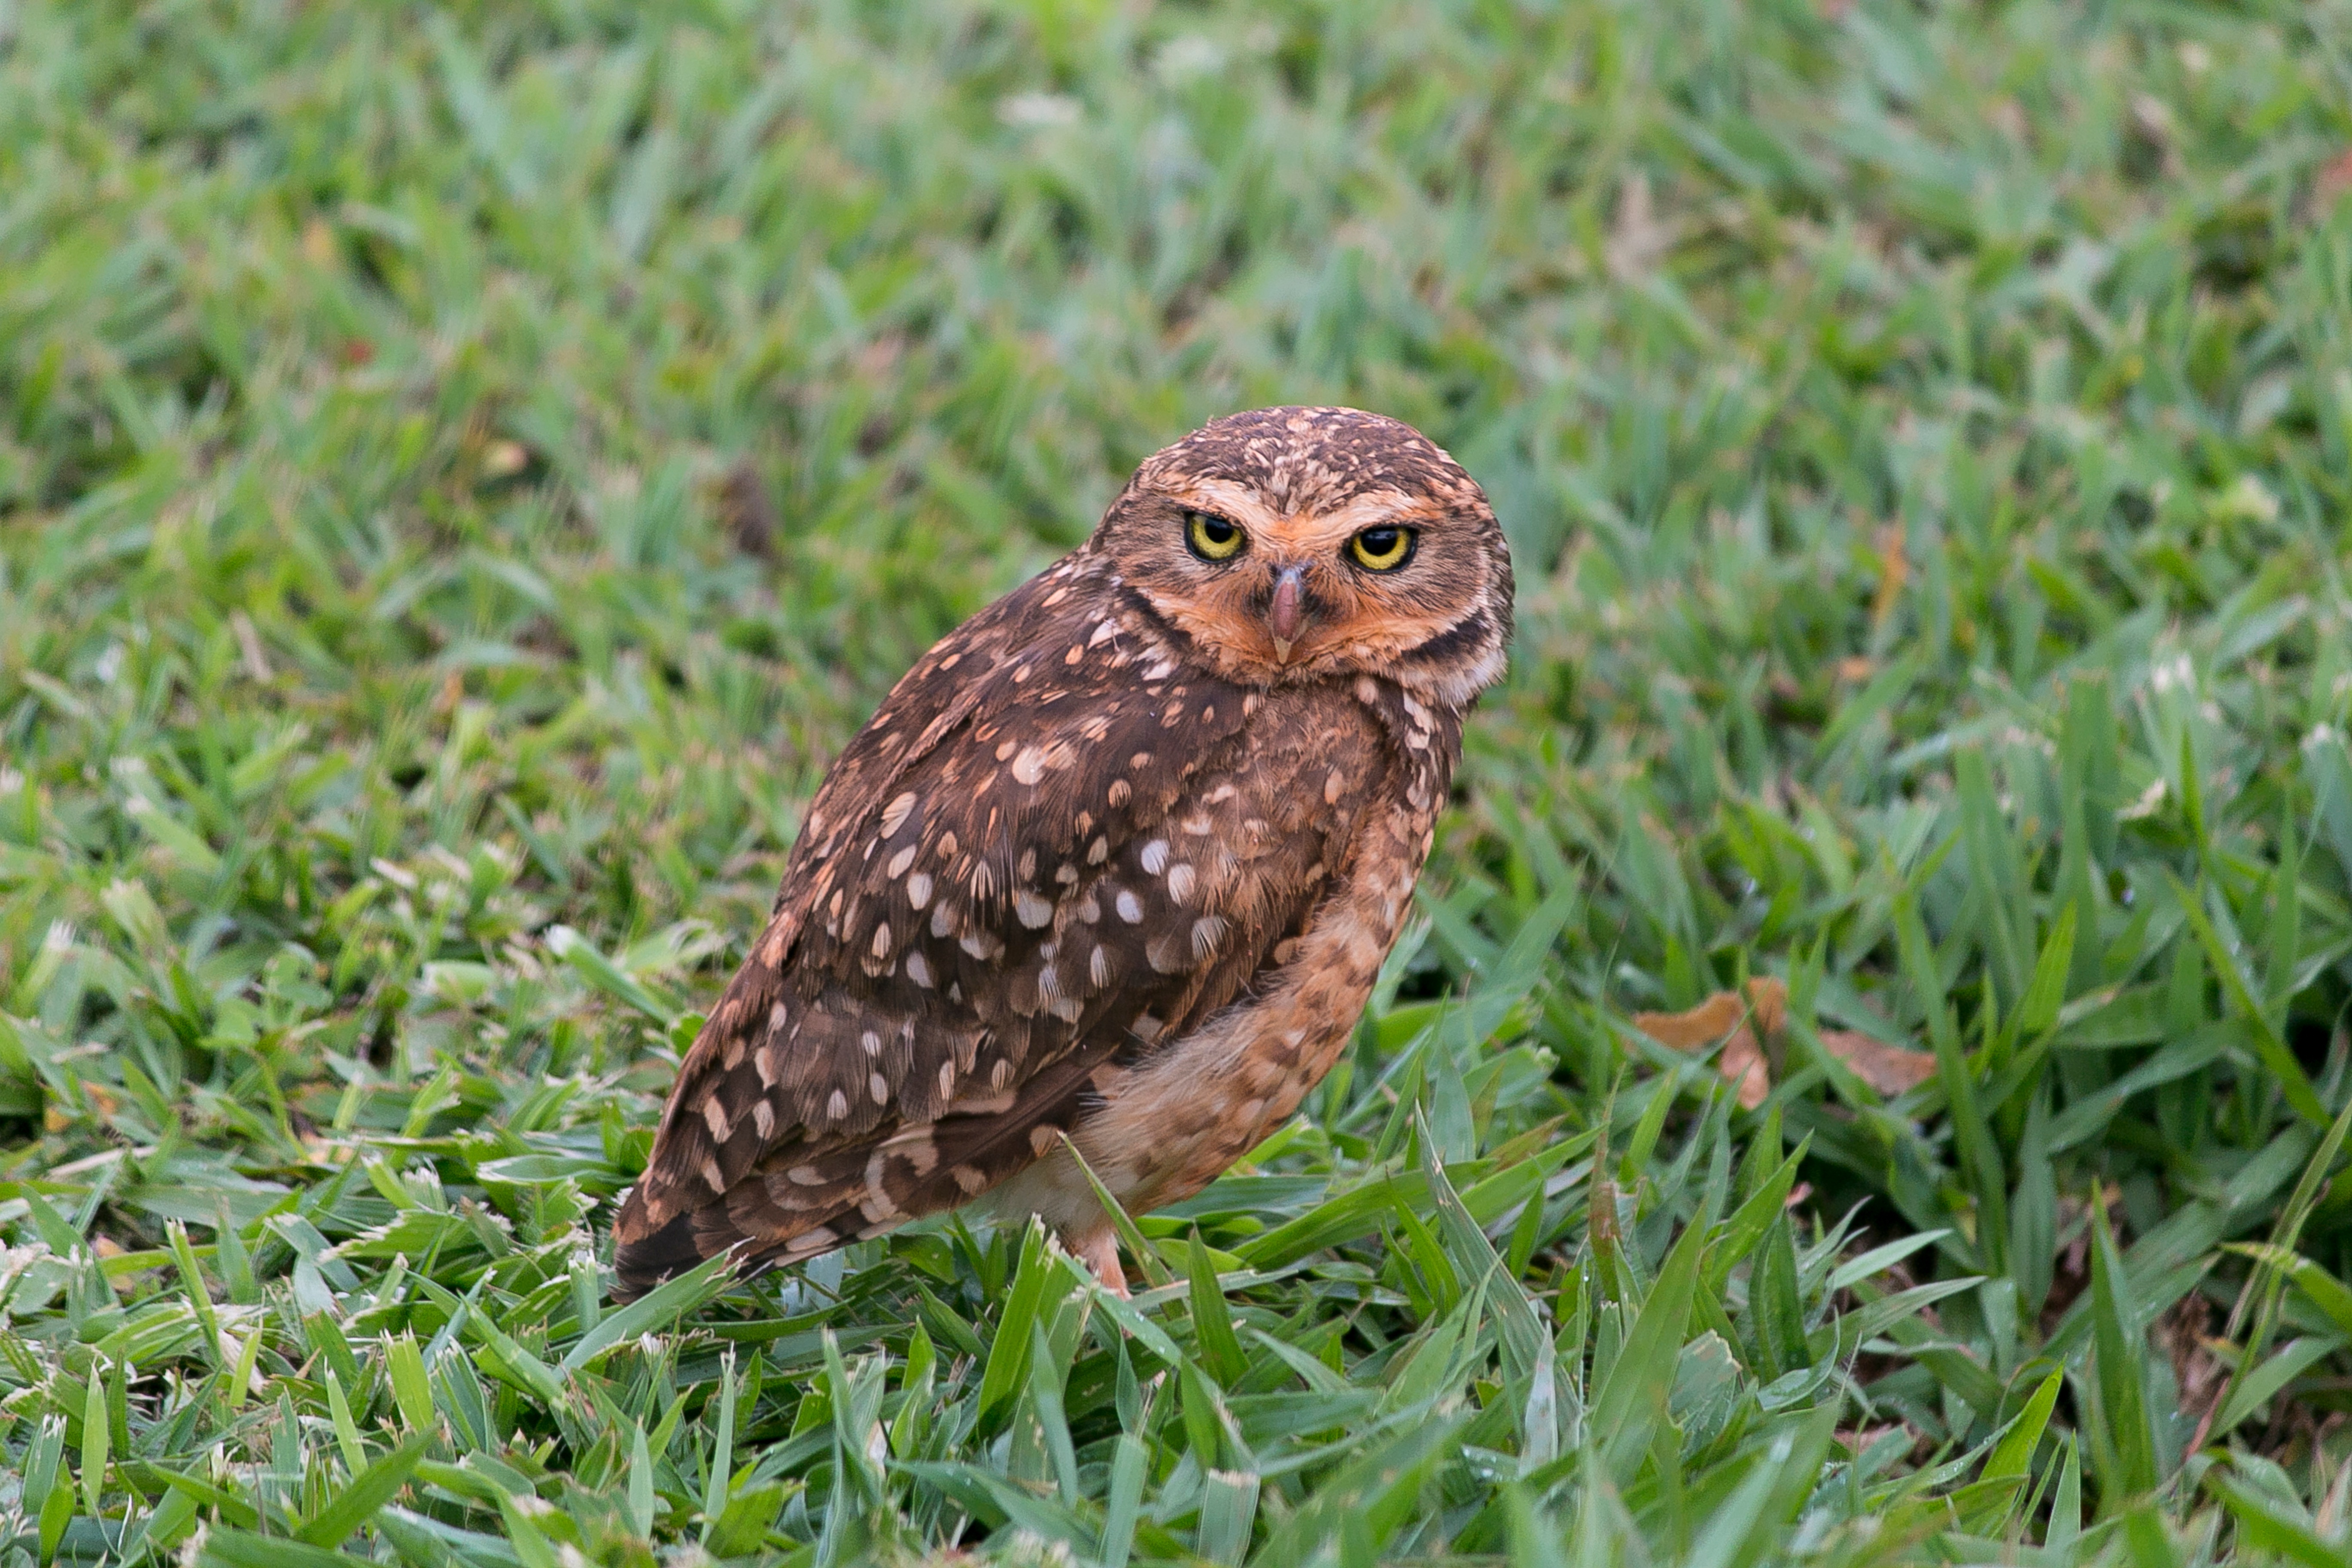
bird, wildlife, beak, hawk, owl, fauna, bird of prey, vertebrate, buzzard